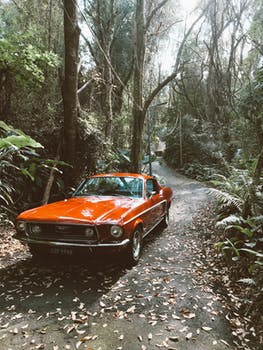
Label: No Watermark